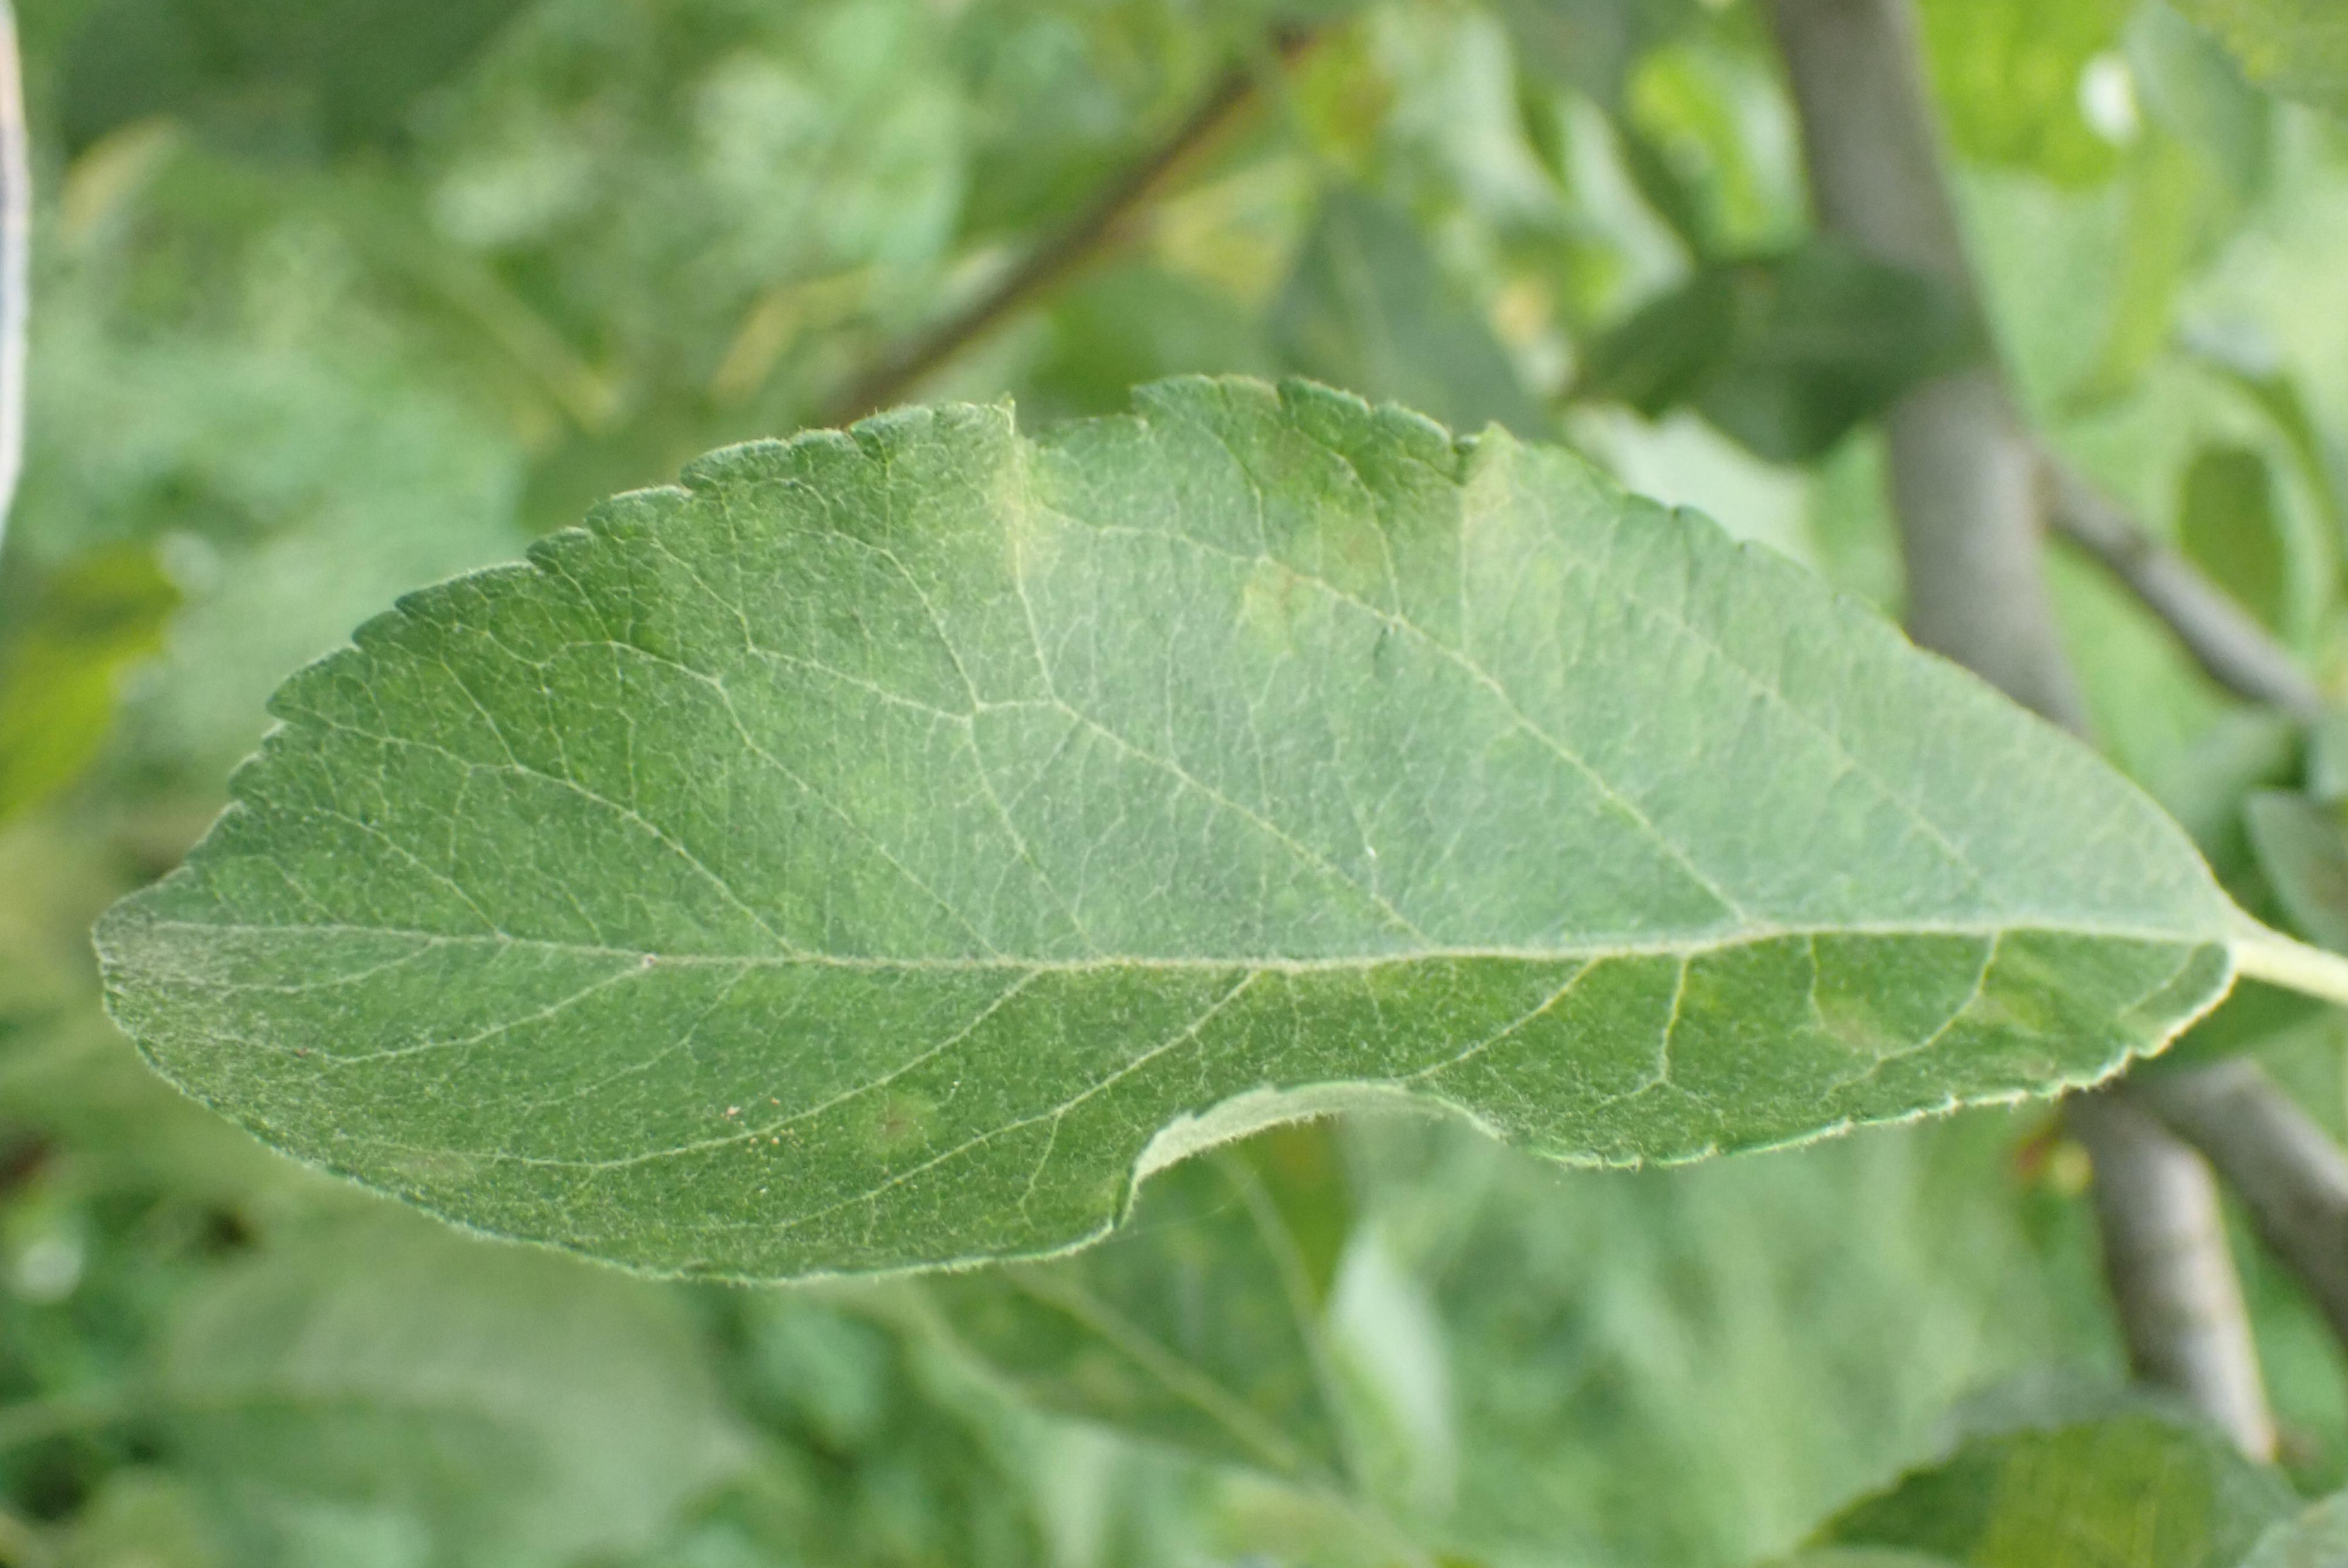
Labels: scab